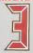
Number: 3